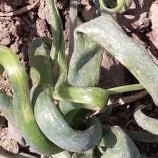
Crop: Onion
Condition: virosis-d